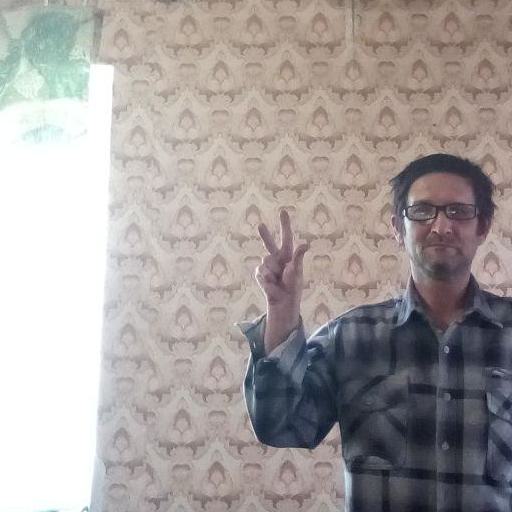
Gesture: three2